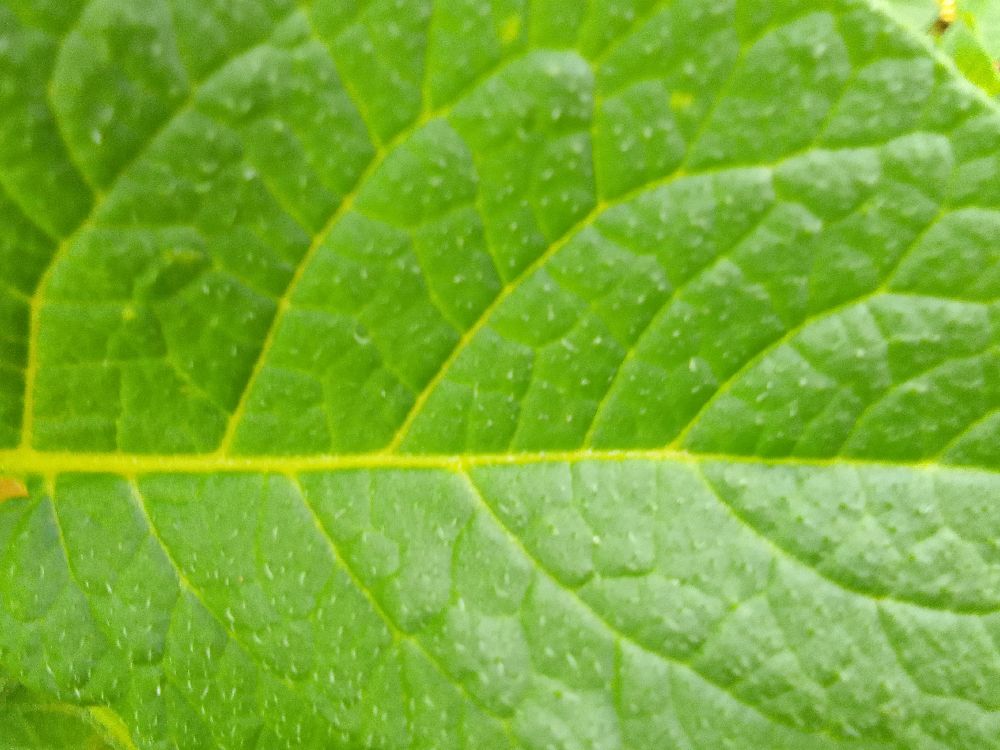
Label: Healthy